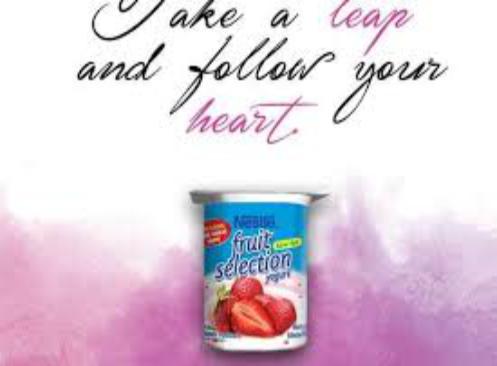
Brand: Fruit Selection Yogurt
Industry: Food